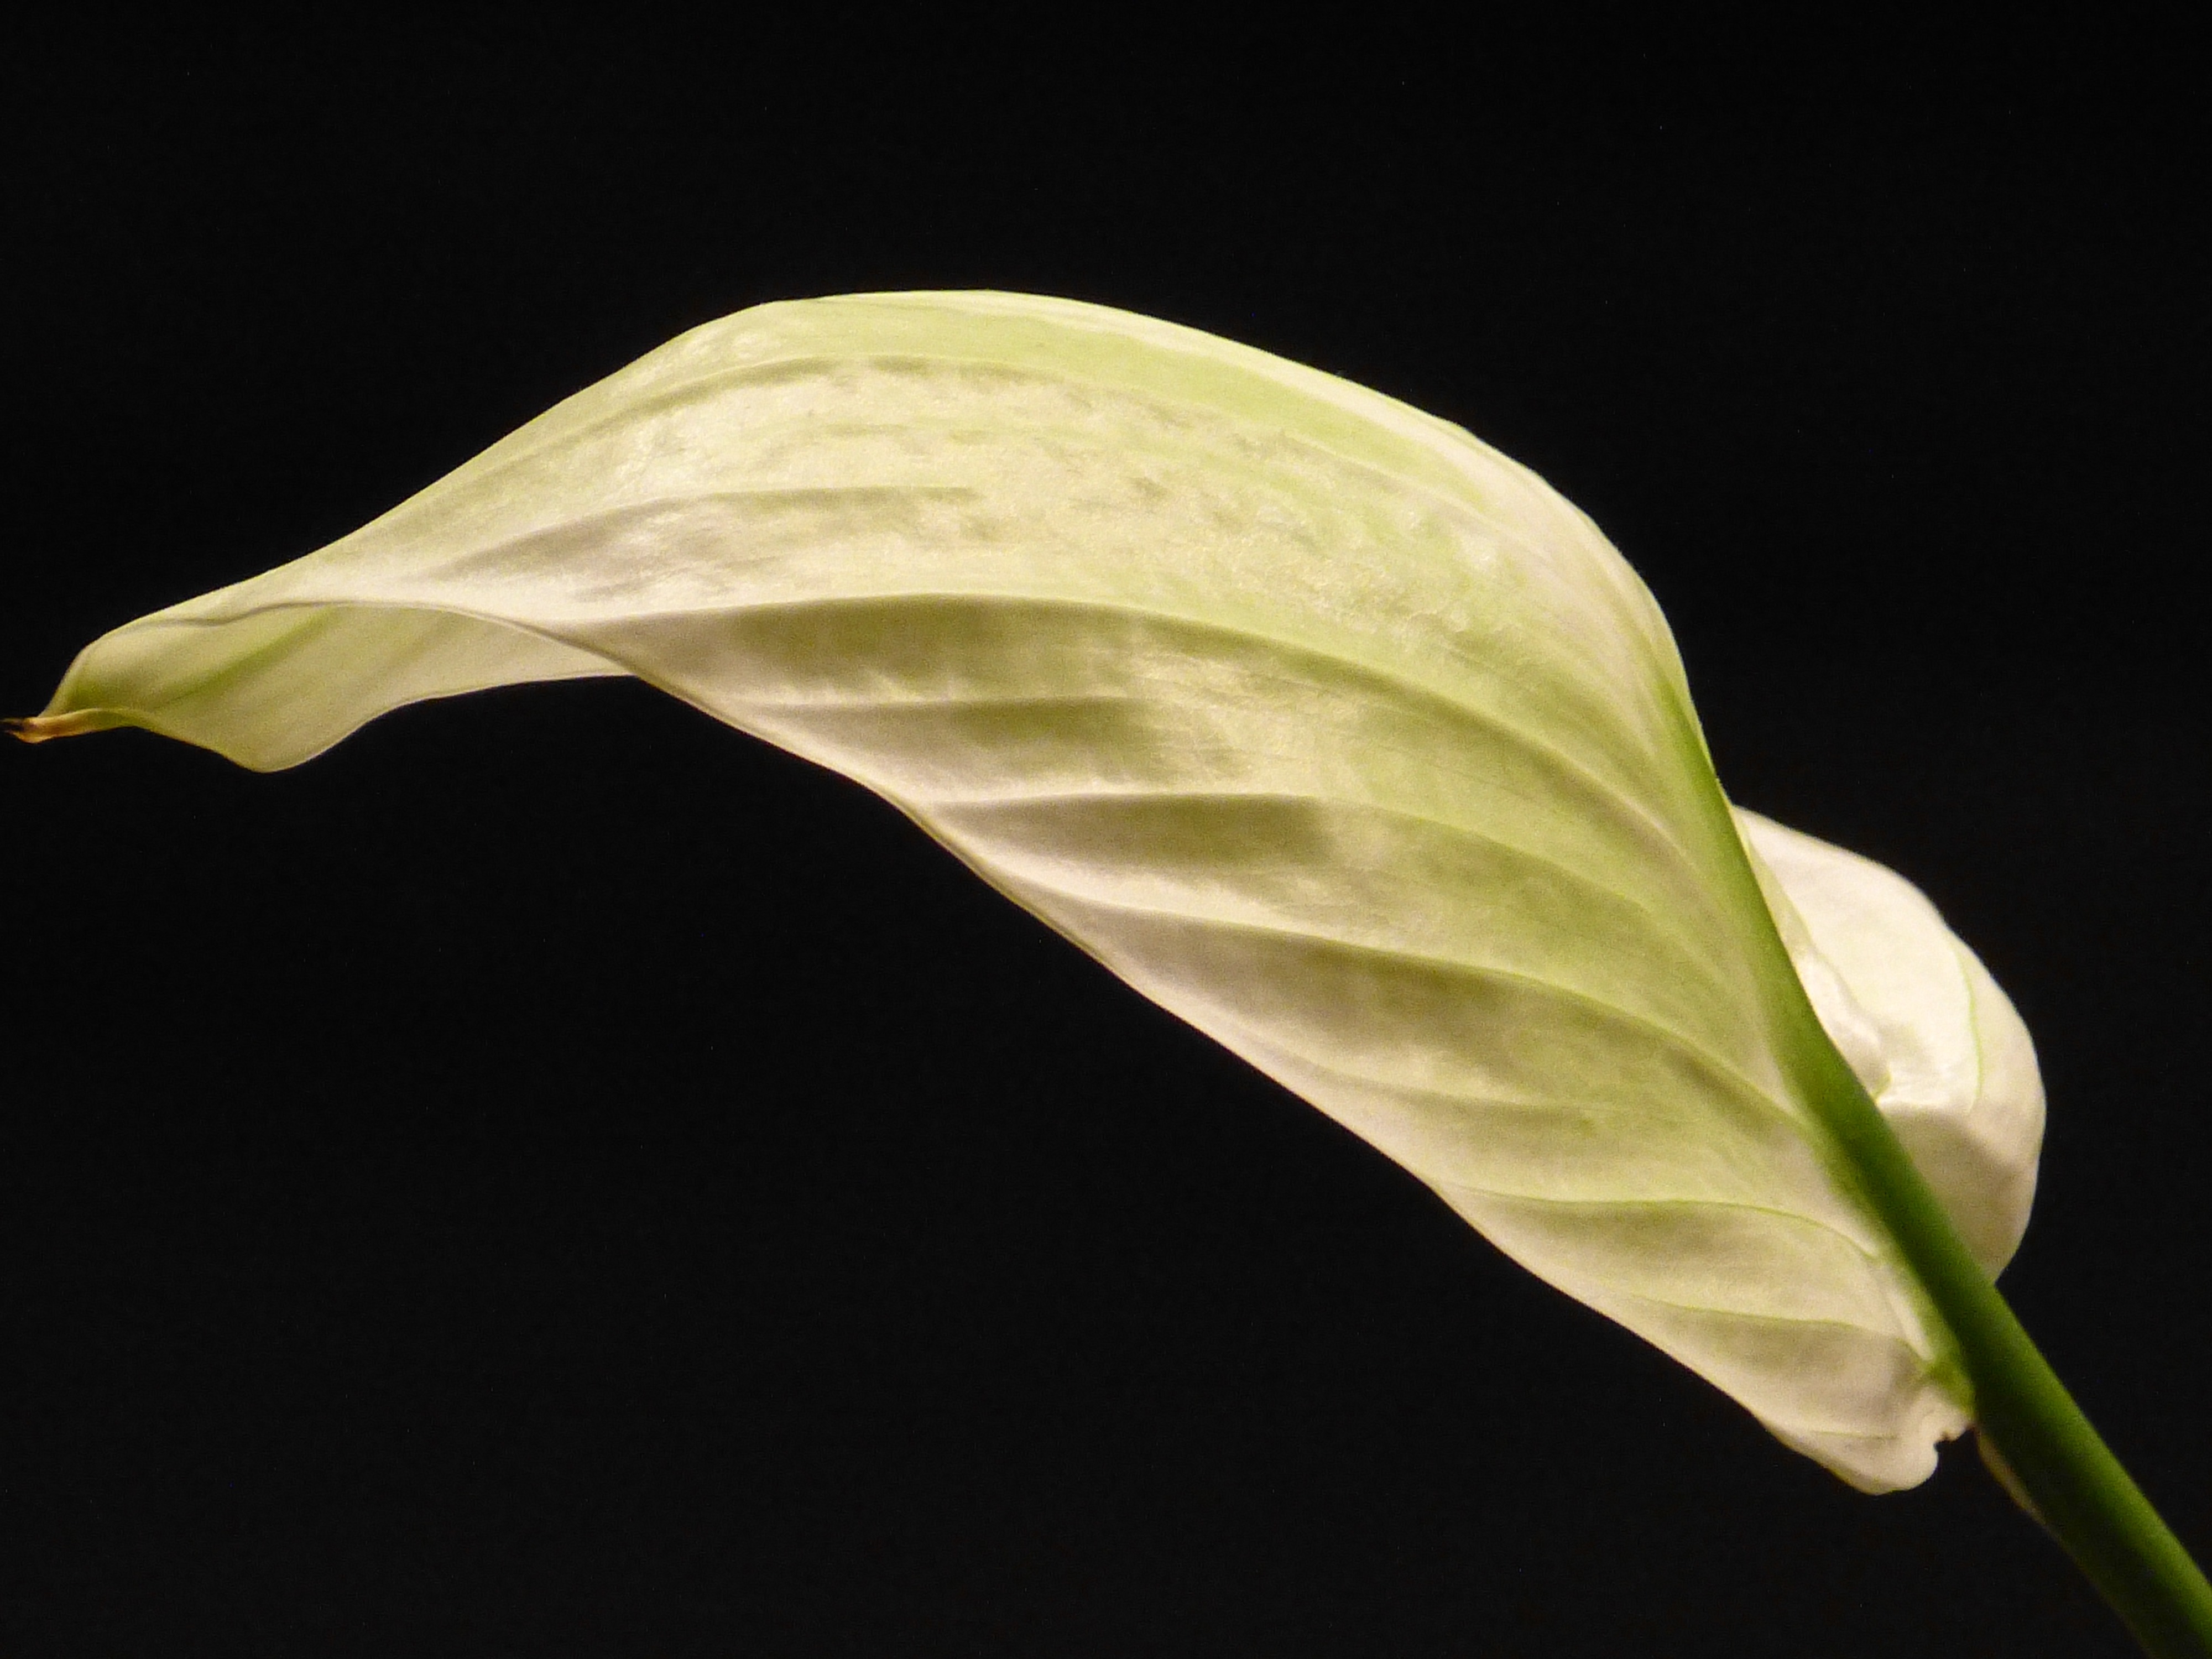
blossom, plant, white, plank, leaf, flower, petal, bloom, green, tropical, macro, yellow, close, flora, houseplant, close up, exotic, araceae, arum, macro photography, ornamental plant, inflorescence, flowering plant, bract, spatha, peace lily, spathiphyllum, flower flask, plant stem, land plant, vaginal sheet, spathiphyllum cannifolium, page banner, spadix